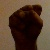
The image shows a hand gesture representing the letter 'S' in Indian Sign Language.